Pingley POW Camp

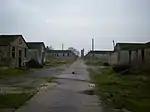
Photograph showing the main dividing road of the camp from the front

Pingley POW (prisoner of war) camp is one of the few remaining POW camps in the United Kingdom in good condition. Unlike the nearby Eden Camp which is preserved as a Second World War museum, Pingley Camp lies in a semi derelict state in the grounds of Pingley Farm. It is situated on the outskirts of Brigg, Lincolnshire.